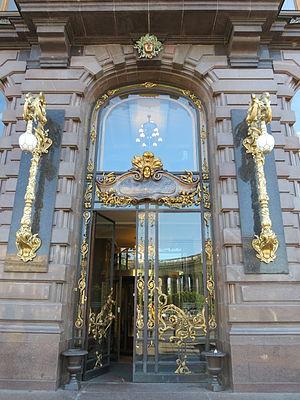
En architecture et construction, une porte est une baie, une structure, dans un mur permettant d’entrer, ou de sortir, d'un domaine, d'un édifice ou pour circuler dans ses pièces. Dans le langage familier le mot « porte » désigne seulement l'« huis », qui est la menuiserie mobile permettant de fermer ce passage et soutenu par le dormant.